Answer in natural language. Which object is closer to Doorway, artistic colourful white paper drawing scenario or blue two-seater sofa with green and blue cushions? Choose between the following options: artistic colourful white paper drawing scenario or blue two-seater sofa with green and blue cushions
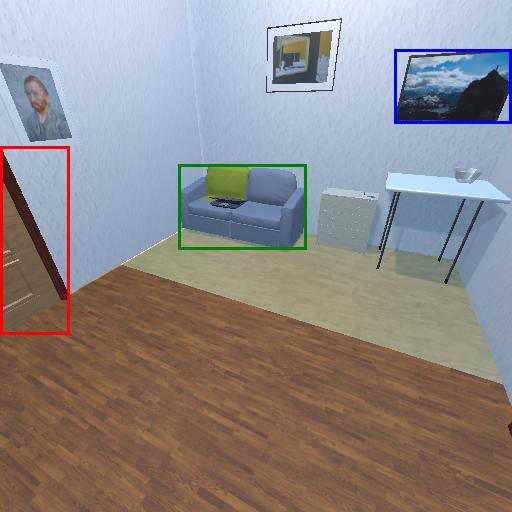
<answer>blue two-seater sofa with green and blue cushions</answer>